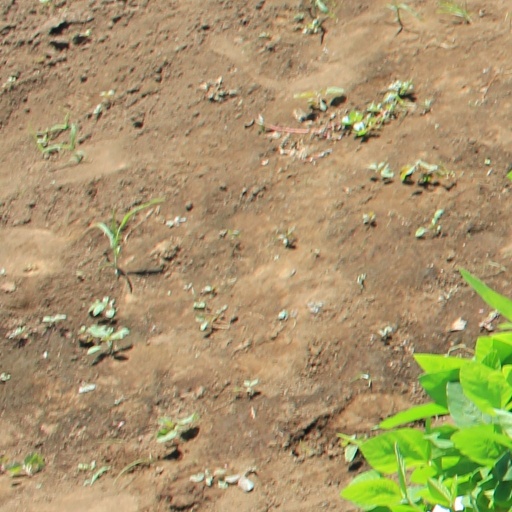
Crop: soybean